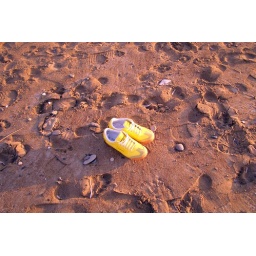
shoes in sand